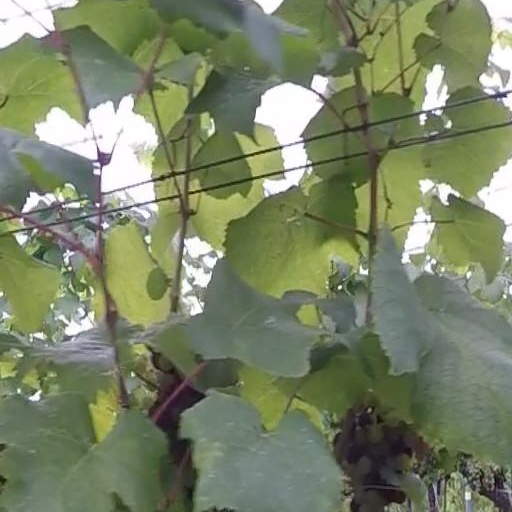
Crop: grape